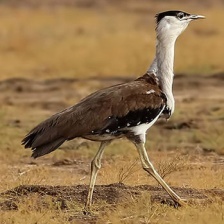
Species: INDIAN BUSTARD
Scientific name: ARDEOTIS NIGRICEPS